Bar (law)

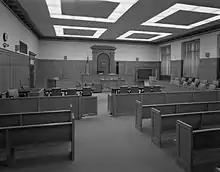
In this courtroom in Worcester, Massachusetts (United States), the "bar" is represented by a physical barrier (with swinging gate doors), separating the benches reserved for spectators from the judge's bench and lawyers' tables.

In law, the bar is the legal profession as an institution. The term is a metonym for the line (or "bar") that separates the parts of a courtroom reserved for spectators and those reserved for participants in a trial such as lawyers.